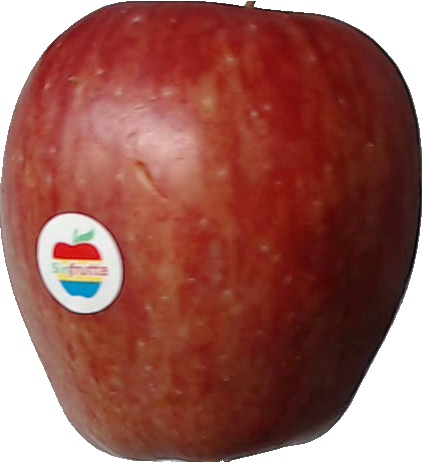
Label: apple_red_1